Central Lombok Regency

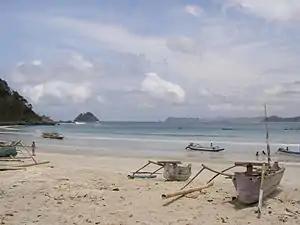
Beach at Selong Belanak, central south coast of Lombok

The natural assets of Central Lombok include rice paddies, tobacco growing areas and some established nature reserves. The south of Lombok features white sandy beaches, some of it quite isolated, remote and with limited access.